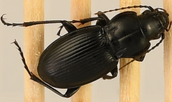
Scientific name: Cyclotrachelus torvus
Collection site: Northern Great Plains Research Laboratory NEON (NOGP), plot NOGP_003